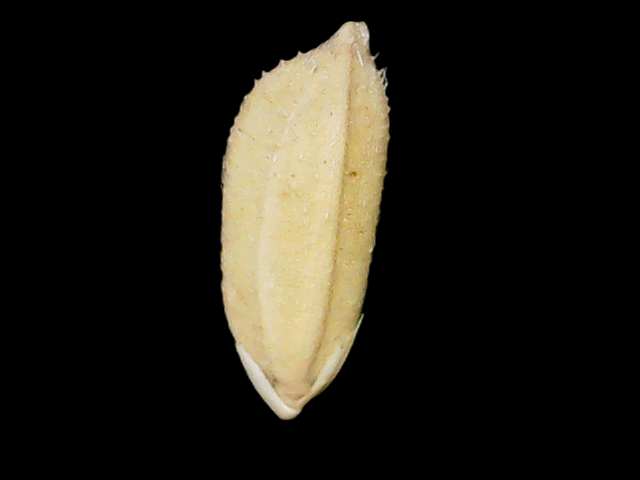
Rice variety: Bd33